The Science of Mind

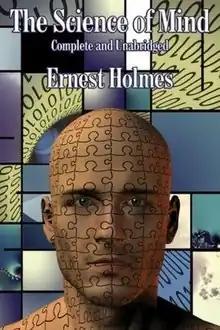

The Science of Mind is a book by Ernest Holmes. It was published in 1926 and proposes a science with a new relationship between humans and God.